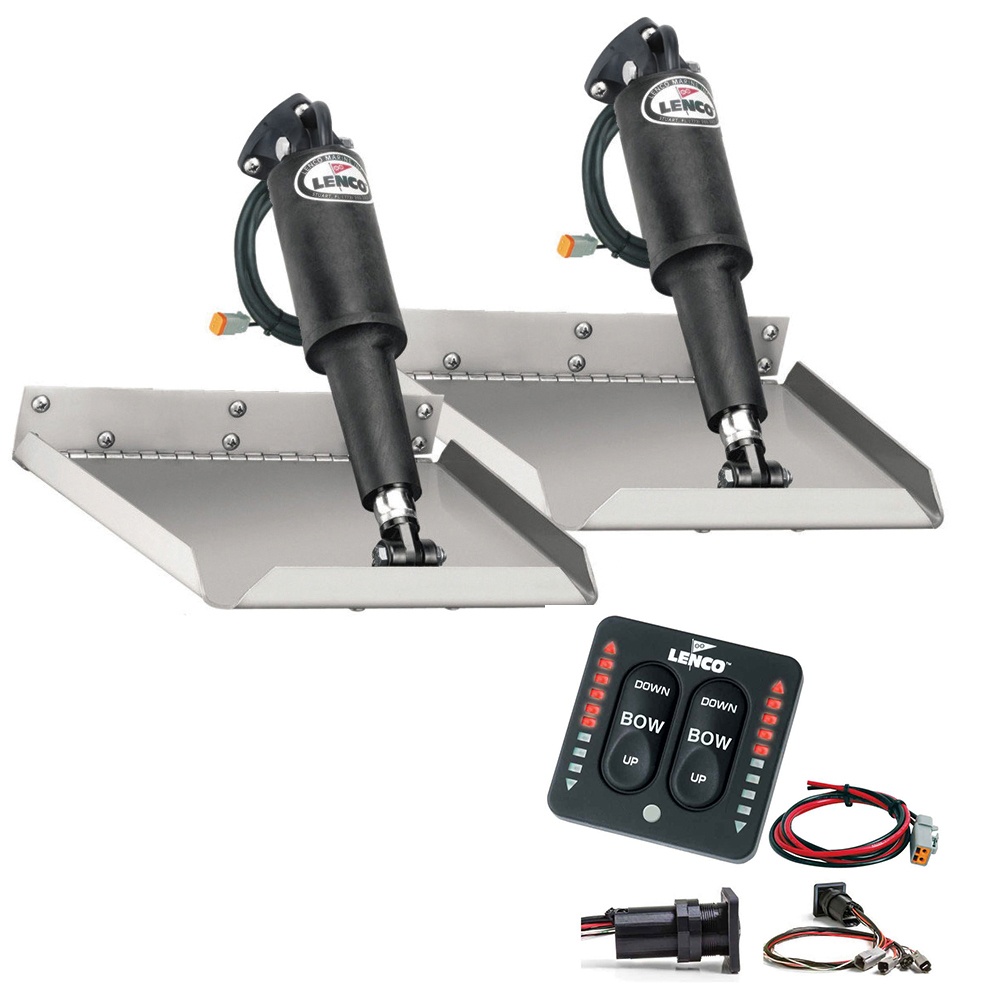
Lenco 12" x 12" Edgemount Trim Tab Kit w/LED Indicator Switch Kit 12V
Brand: Lenco Marine
12" x 12" Edge Mount Trim Tab Kit w/LED Indicator Switch Kit - 12V Lenco Electric Complete Trim Tab Kits make your boat ride smoother, drier, faster and with increased safety whether on a small skiff or a large yacht. Lenco fast response electric actuators are fully submersible with all plug & play waterproof Deutsch connections. Edge Mount actuators mount at the trailing edge of the plane, requiring 4" (10.16 cm) less transom height than Lenco standard mount trim tabs. Lenco Trim Tab Switch Kits complete your trim tab system with totally waterproof, maintenance-free, and easy-to-install tactile switches. Kit includes: Self-contained sealed keypad Control box 36" Pigtail Specifications: Suggested Boat Length: 17' to 30' Length of Tab: 12" Width of Tab: 12" Blades: 12 Gauge Stainless Steel Finish: Smooth Switch Kit: LED Indicator Class: Fuel Efficient Compliance: CE Certified Compatibility: Any Boat Actuators: 12-volt WARNING: This product can expose you to chemicals including di(2-ethylhexyl)phthalate (dehp) which is known to the State of California to cause cancer, birth defects or other reproductive harm. For more information go to P65Warnings.ca.gov . This product may not be returned to the original point of purchase. Please contact the manufacturer directly with any issues or concerns. Brochure (pdf) .embed-container { position: relative; padding-bottom: 56.25%; height: 0; overflow: hidden; max-width: 100%; } .embed-container iframe, .embed-container object, .embed-container embed { position: absolute; top: 0; left: 0; width: 100%; height: 100%; }
Category: Vehicles & Parts > Vehicle Parts & Accessories > Watercraft Parts & Accessories > Watercraft Steering Parts